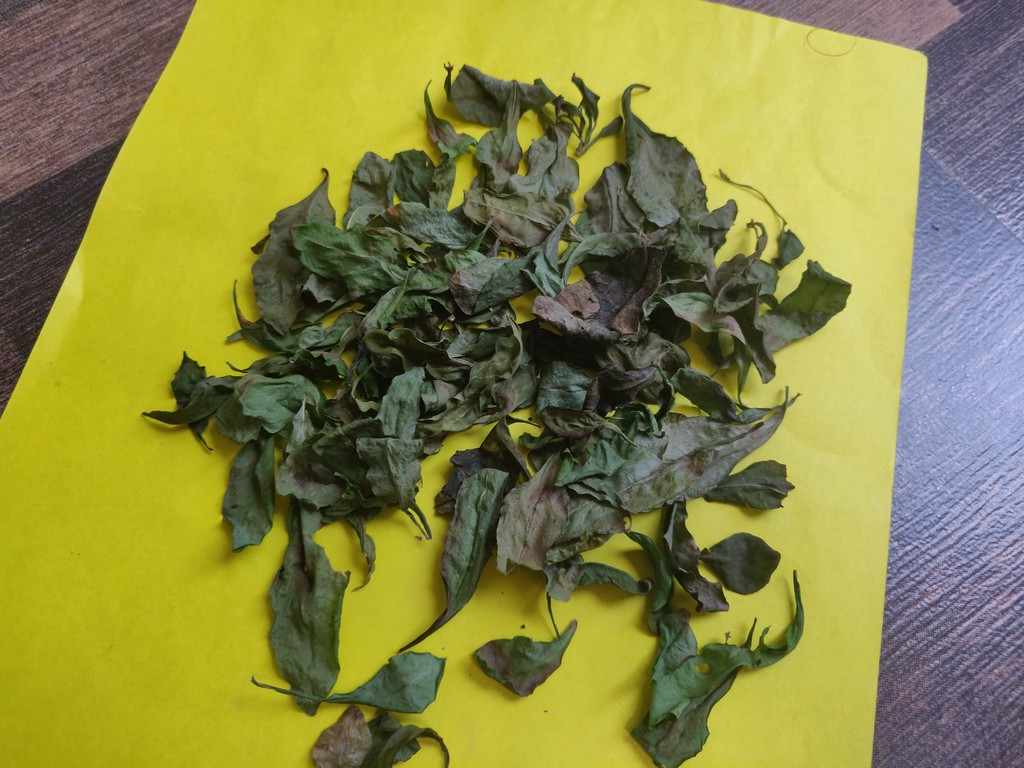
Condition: Dried
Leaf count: multiple
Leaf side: unknown